Takurō Mochizuki

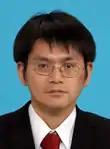
Takurō Mochizuki

Takurō Mochizuki (望月 拓郎, born 28 August 1972) is a Japanese mathematician at Kyoto University.